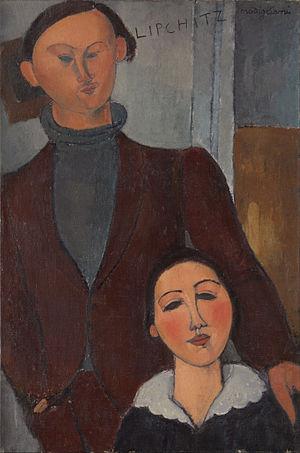
Jacques et Berthe Lipchitz est une huile sur toile d'Amedeo Modigliani peinte en 1916. Elle représente l'ami de Modigliani, le sculpteur Jacques Lipchitz, aux côtés de son épouse Berthe, assise. Elle est conservée à l'Art Institute of Chicago.